Faust (video game)

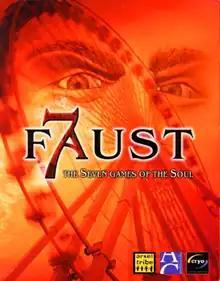
British cover art

Faust, known as Seven Games of the Soul in North America, is 1999 graphic adventure game created by Arxel Tribe, and Cryo Interactive. Loosely inspired by Goethe's "Faust", it tells the story of Marcellus Faust and his battle of wills with the demon Mephistopheles.